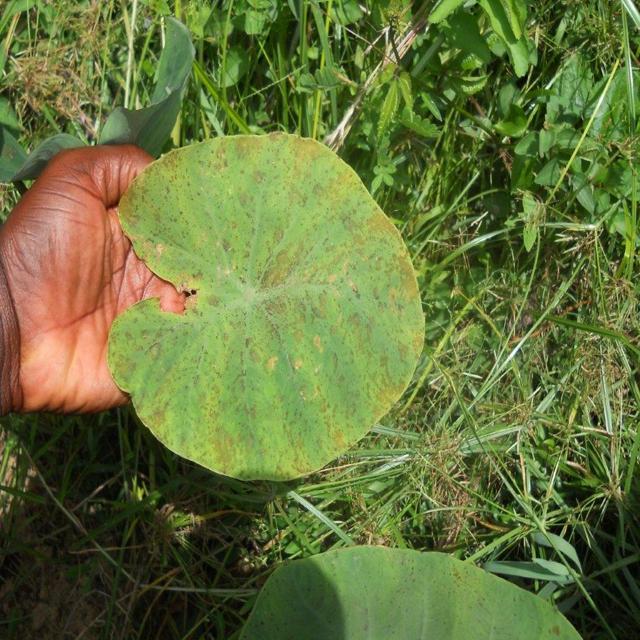
Label: Mid_Blight